Chicago (2002 film)

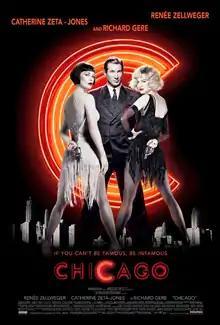
Theatrical release poster

Chicago is a 2002 musical black comedy crime film based on the 1975 stage musical, which in turn originated in the 1926 play. It explores the themes of celebrity, scandal, and corruption in Chicago during the Jazz Age. The film stars an ensemble cast led by Renée Zellweger, Catherine Zeta-Jones, and Richard Gere. "Chicago" centers on Roxie Hart (Zellweger) and Velma Kelly (Zeta-Jones), two murderers who find themselves in jail together awaiting trial in 1920s Chicago. Roxie, a housewife, and Velma, a vaudevillian, fight for the fame that will keep them from the gallows. The film marks the feature directorial debut of Rob Marshall, who also choreographed the film, and was adapted by screenwriter Bill Condon, with music by John Kander and lyrics by Fred Ebb.